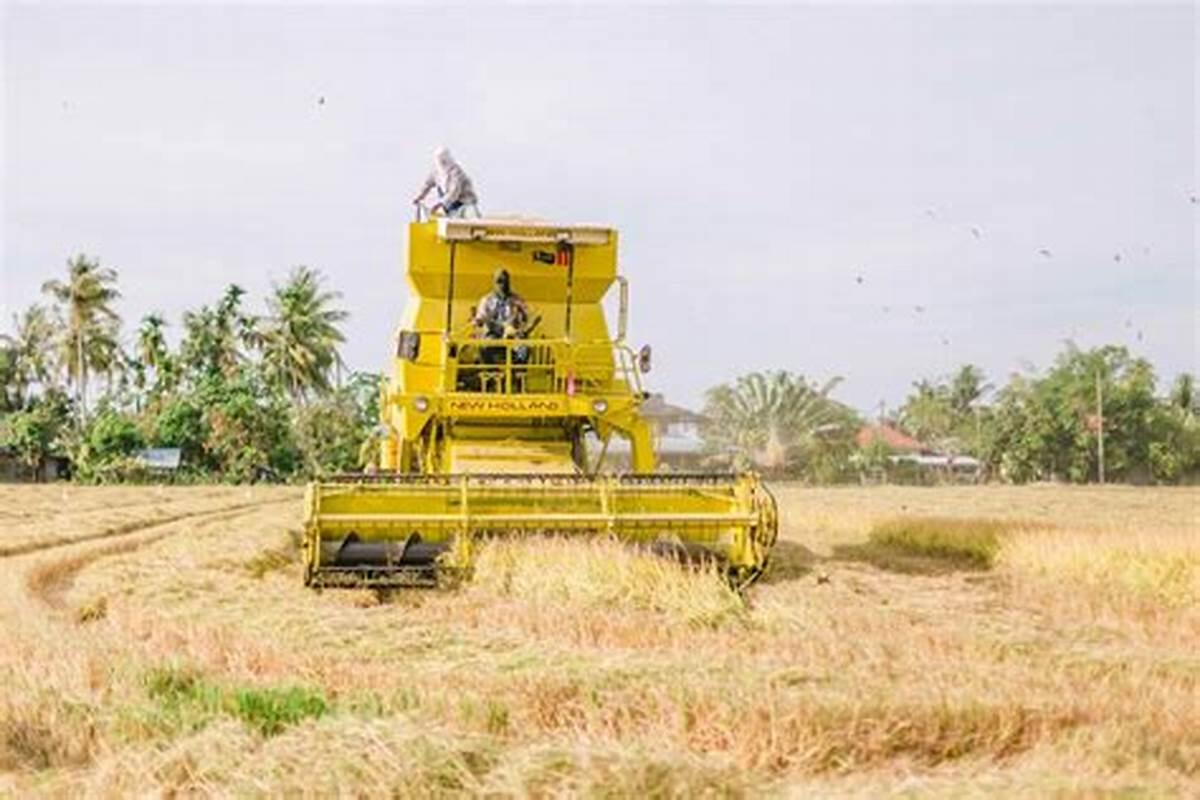
Eneo la wazi lililopo pembezoni mwa makazi ya watu likizungukwa na miti mirefu kwa mifupi, huku katikati ya shamba kukiwa na kifaa maalumu ambacho kinaendeshwa na wanaume kwajili ya kuandaa shamba hilo kwa kilimo cha viwanda.